John Twynyho

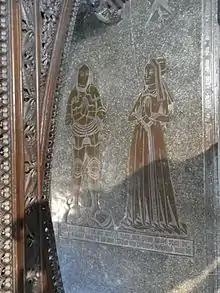
Monumental brass of Alice Twynyho (d.1471) and her husband John Tame (d.1500), "Founder's Tomb", Fairford Church, Gloucestershire. The arms of Twynyho are shown above Alice's figure

He is said to heve been buried at Cirencester. His heir was his daughter Dorothy Moreton and his manor of Butler's Court, Lechlade, passed to her son Robert Moreton (d. 1514).